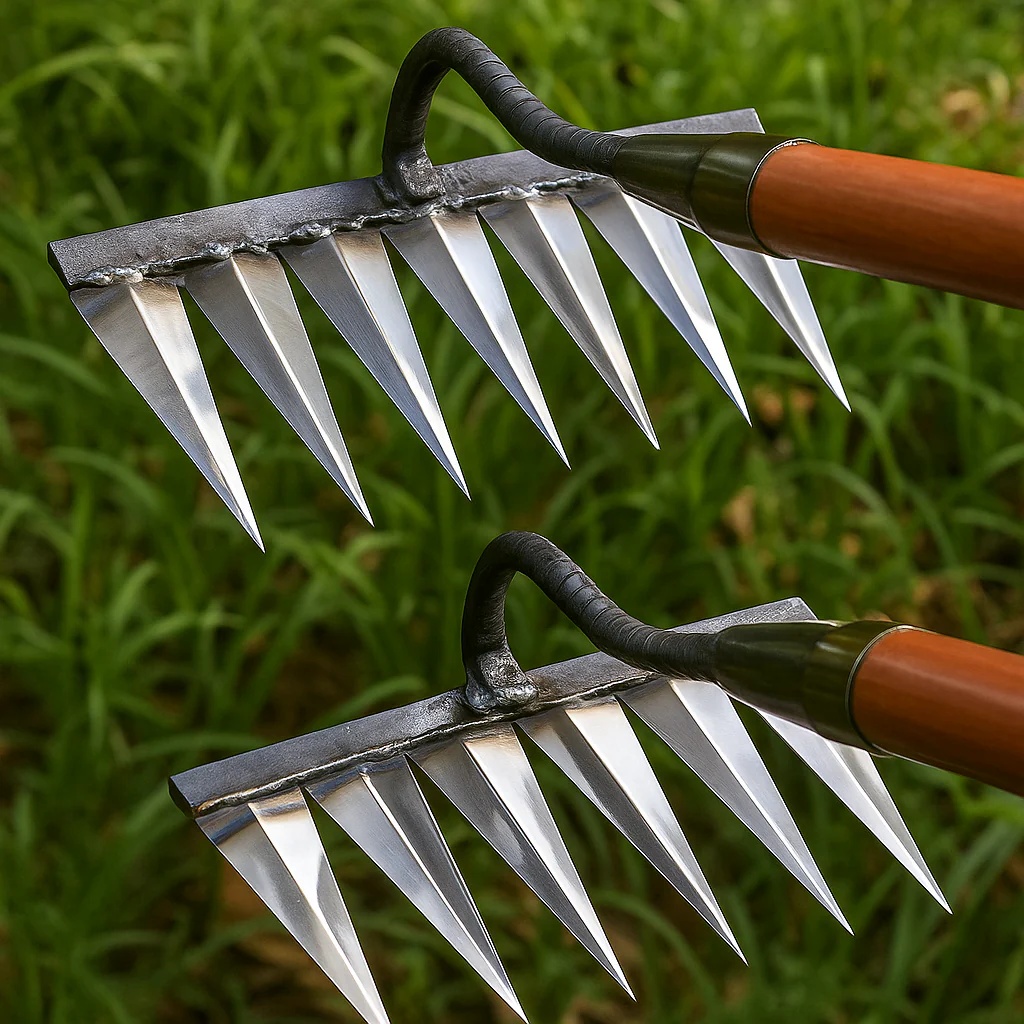
Gardaly – Verstärkter Gartengabel mit Kohlenstoffstahlzähnen - IronClaw™
Brand: Gardaly
Category: Home & Garden > Lawn & Garden > Gardening > Gardening Tools > Cultivating Tools > Hoes